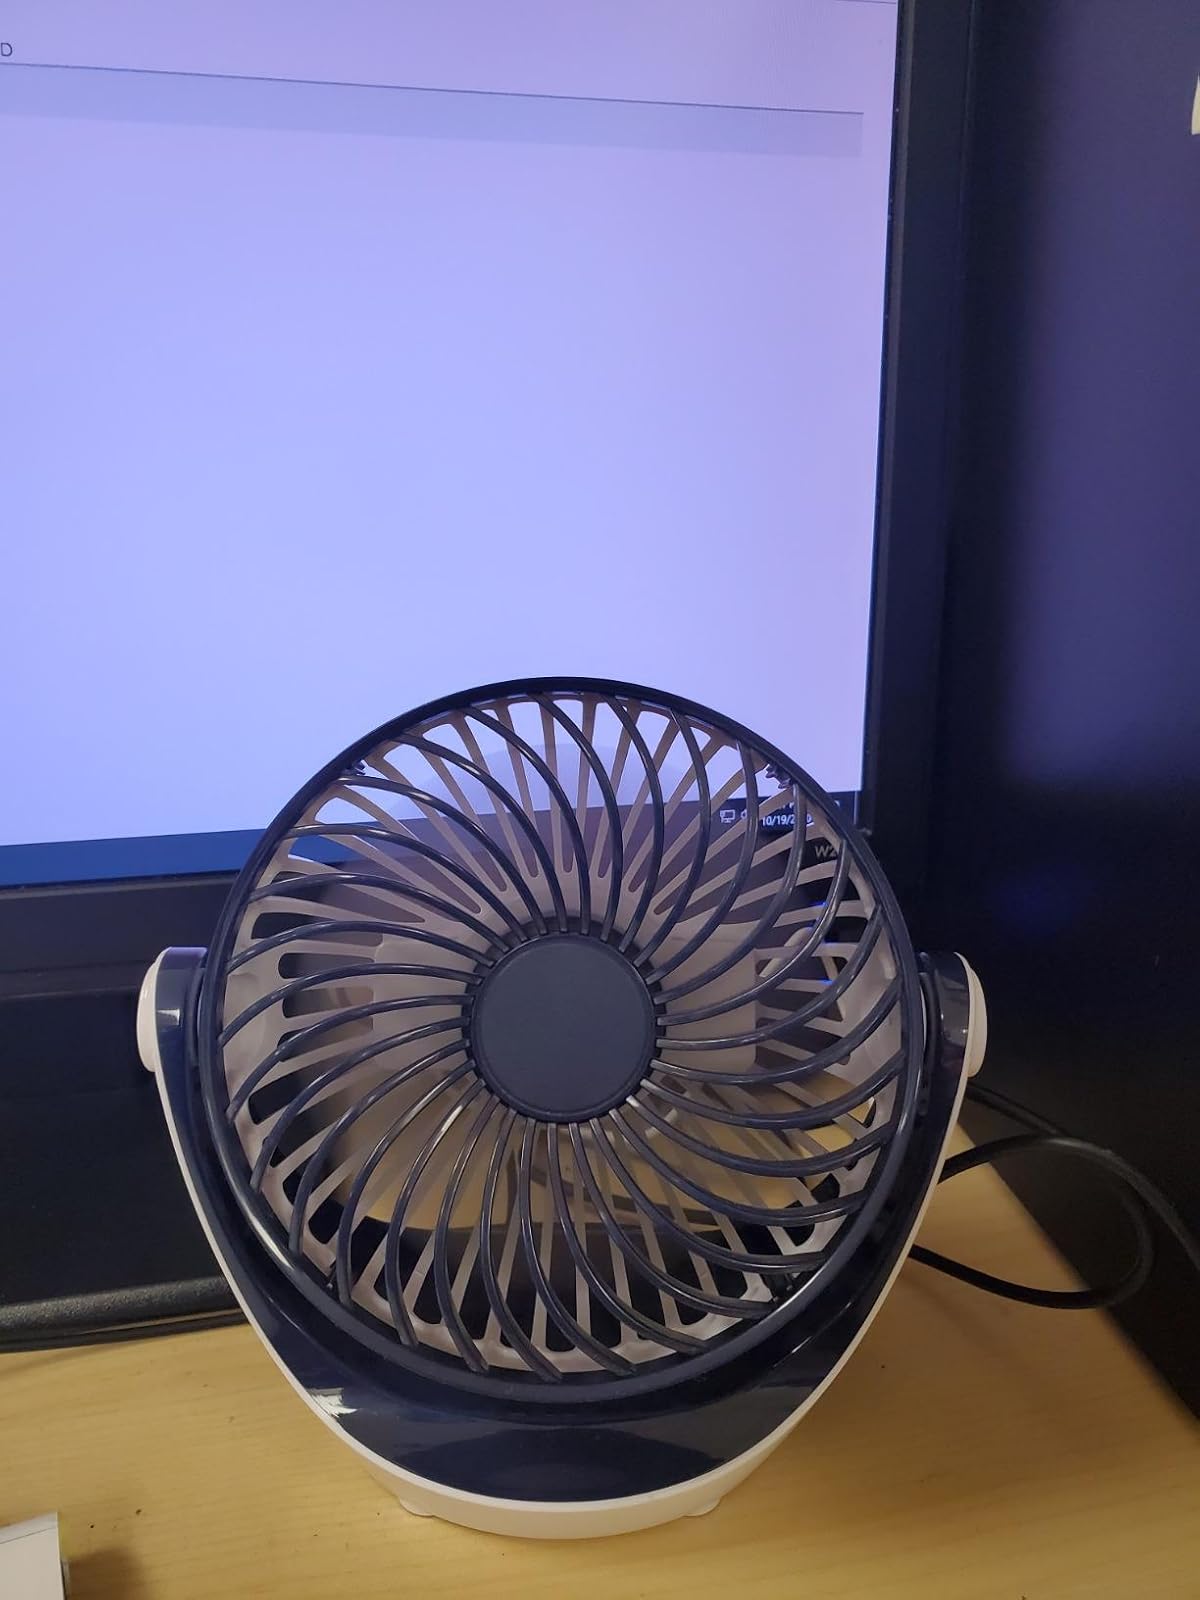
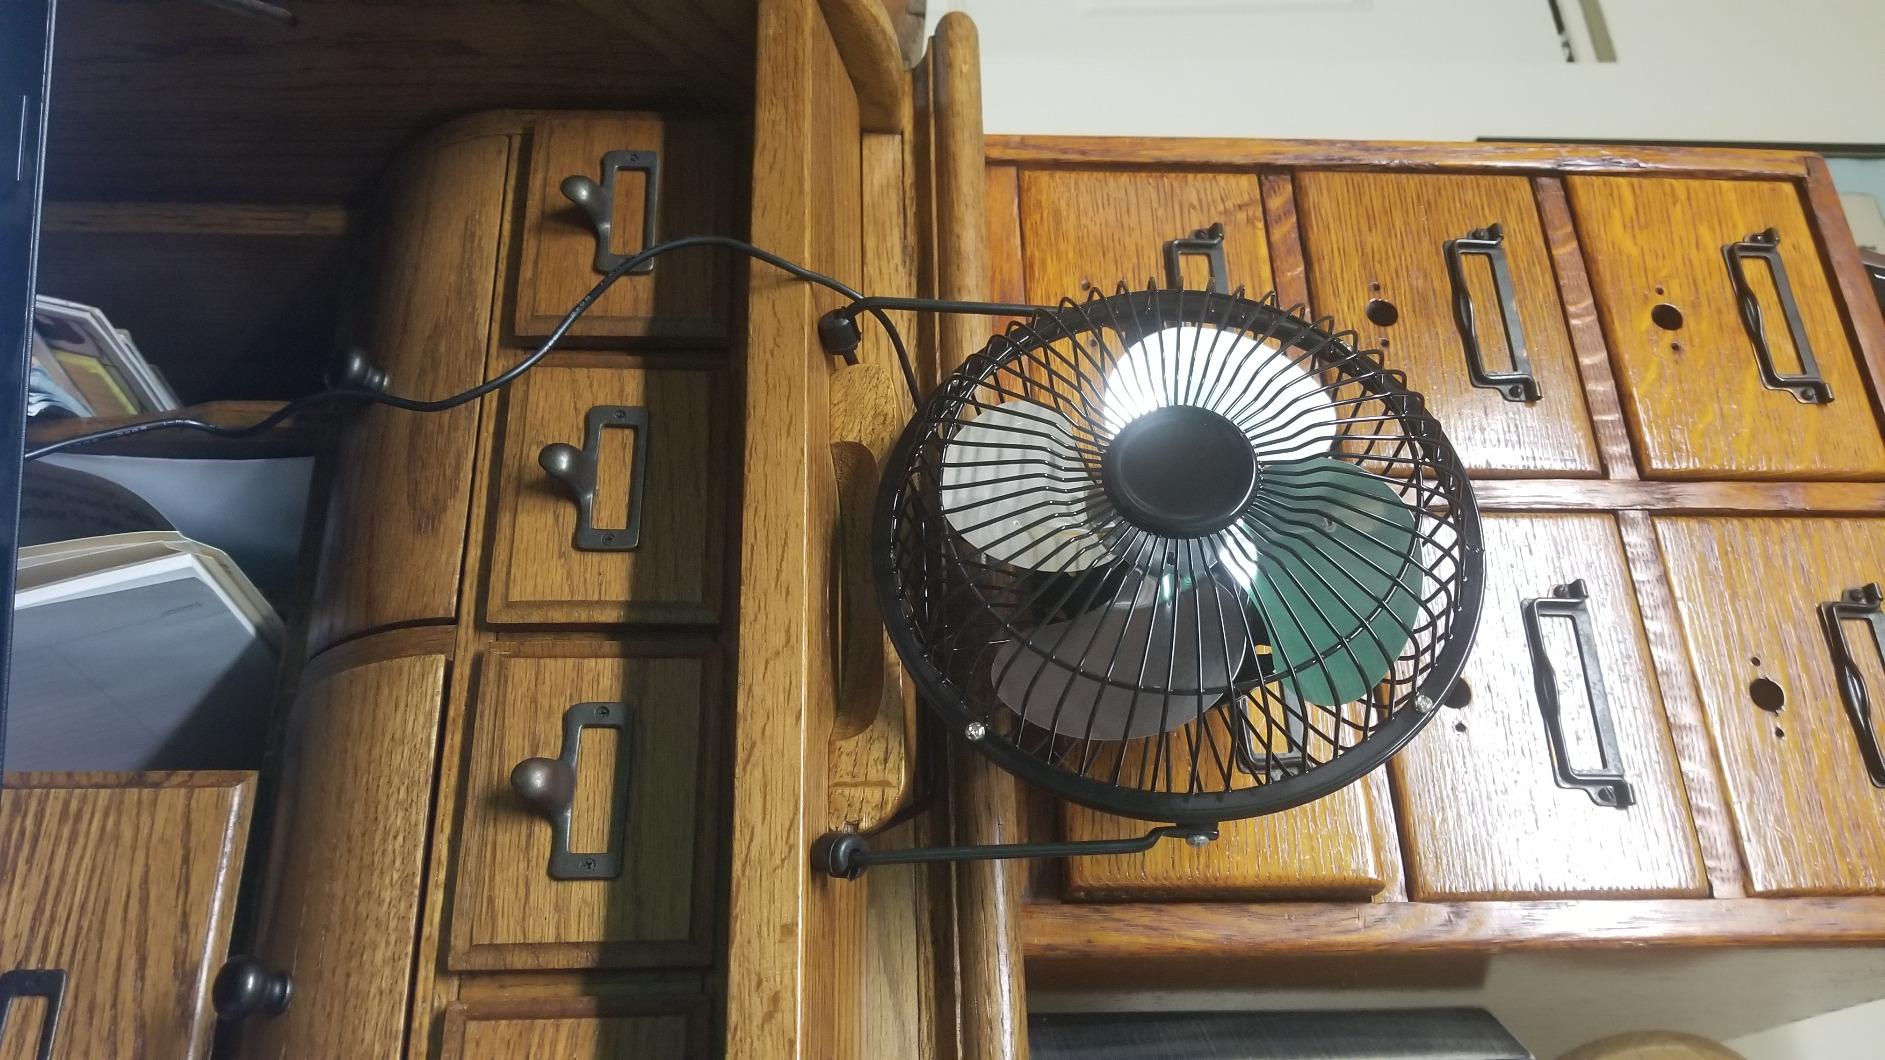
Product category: fan
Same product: no